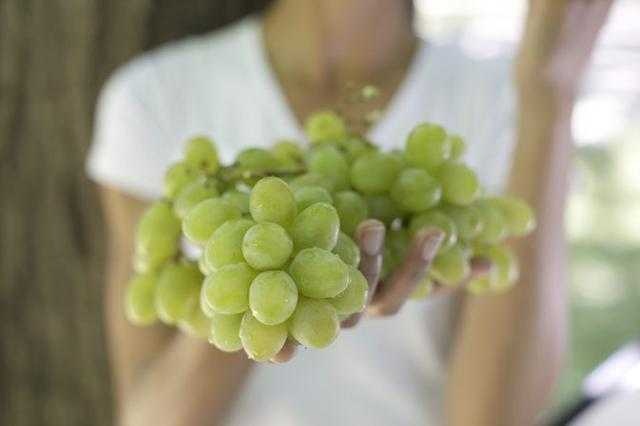
Label: Grapes